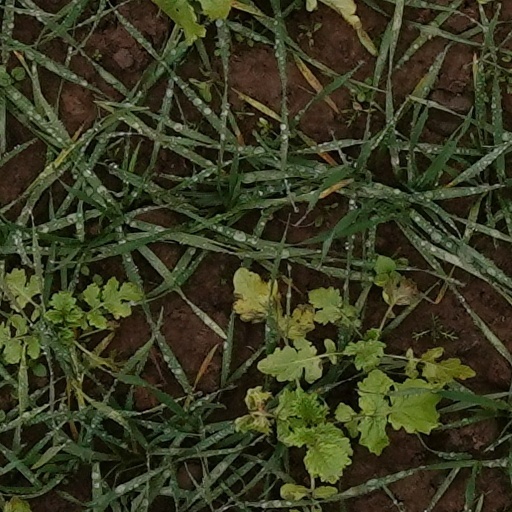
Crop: wheat